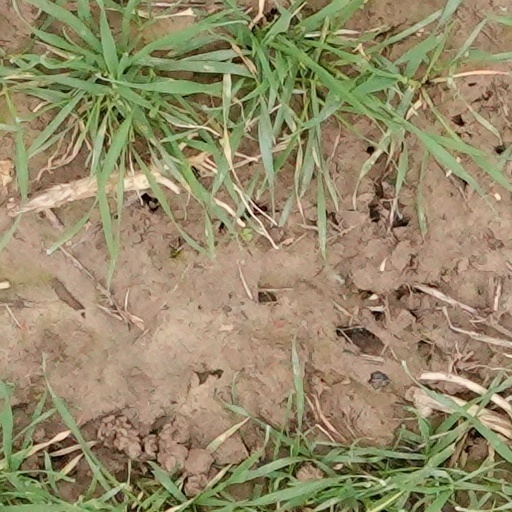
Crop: wheat